U.S. Parcel Post stamps of 1912–13

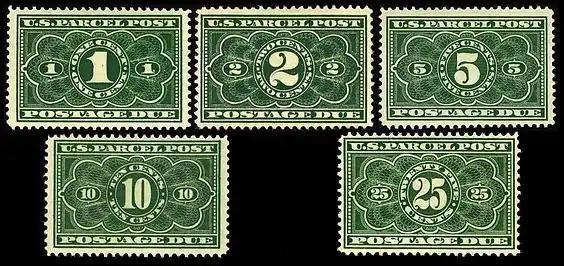

To compound the situation the stamps were larger than ordinary definitive stamps of the period, making it difficult to situate them on smaller parcels with limited space around the address and return address. They were also issued in sheets of 180, with four panes of 45 stamps per sheet, which was an inconvenient number for accounting purposes. By March the Postmaster General was considering using different colors for the individual stamps and a smaller, definitive-sized design (for which plates of the 1 cent, 2 cent and 5 cent denominations were even engraved). Production of the Parcel Post sheets cut into 45 stamps each resulted in a somewhat higher percentage of stamps with straight edges (see image below) than other stamp productions, much to the disappointment of collectors at the time. Some philatelic publishers like Stanley Gibbons were rather unforgiving in their estimation of these new issues, referring to them as "very useless stamps" having an "ugliness" about them.